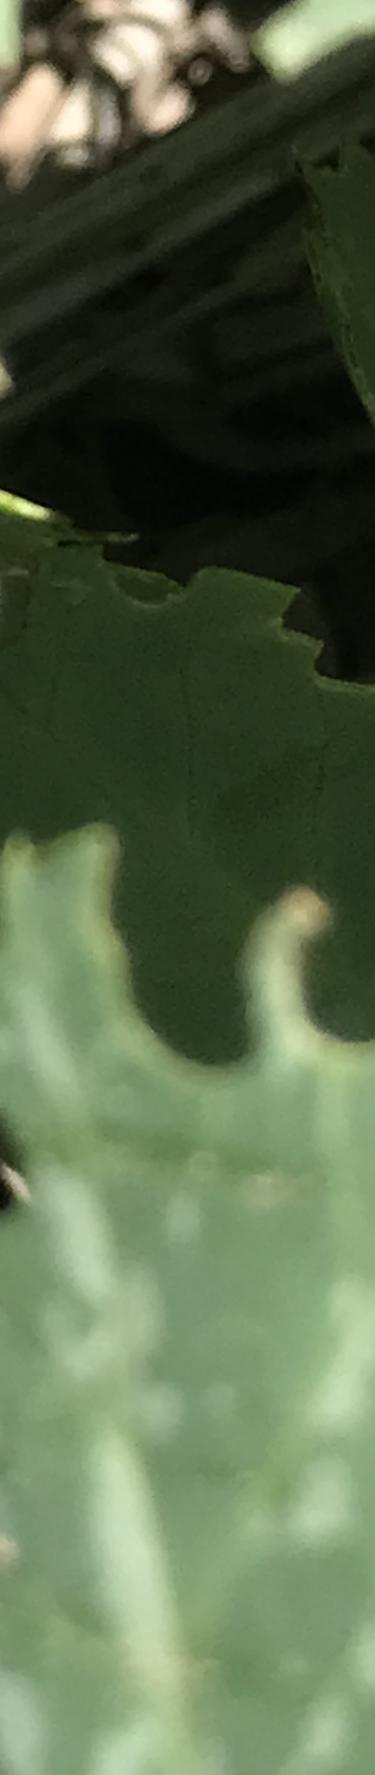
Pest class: pea_leaf_weevil